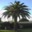
Label: palm_tree